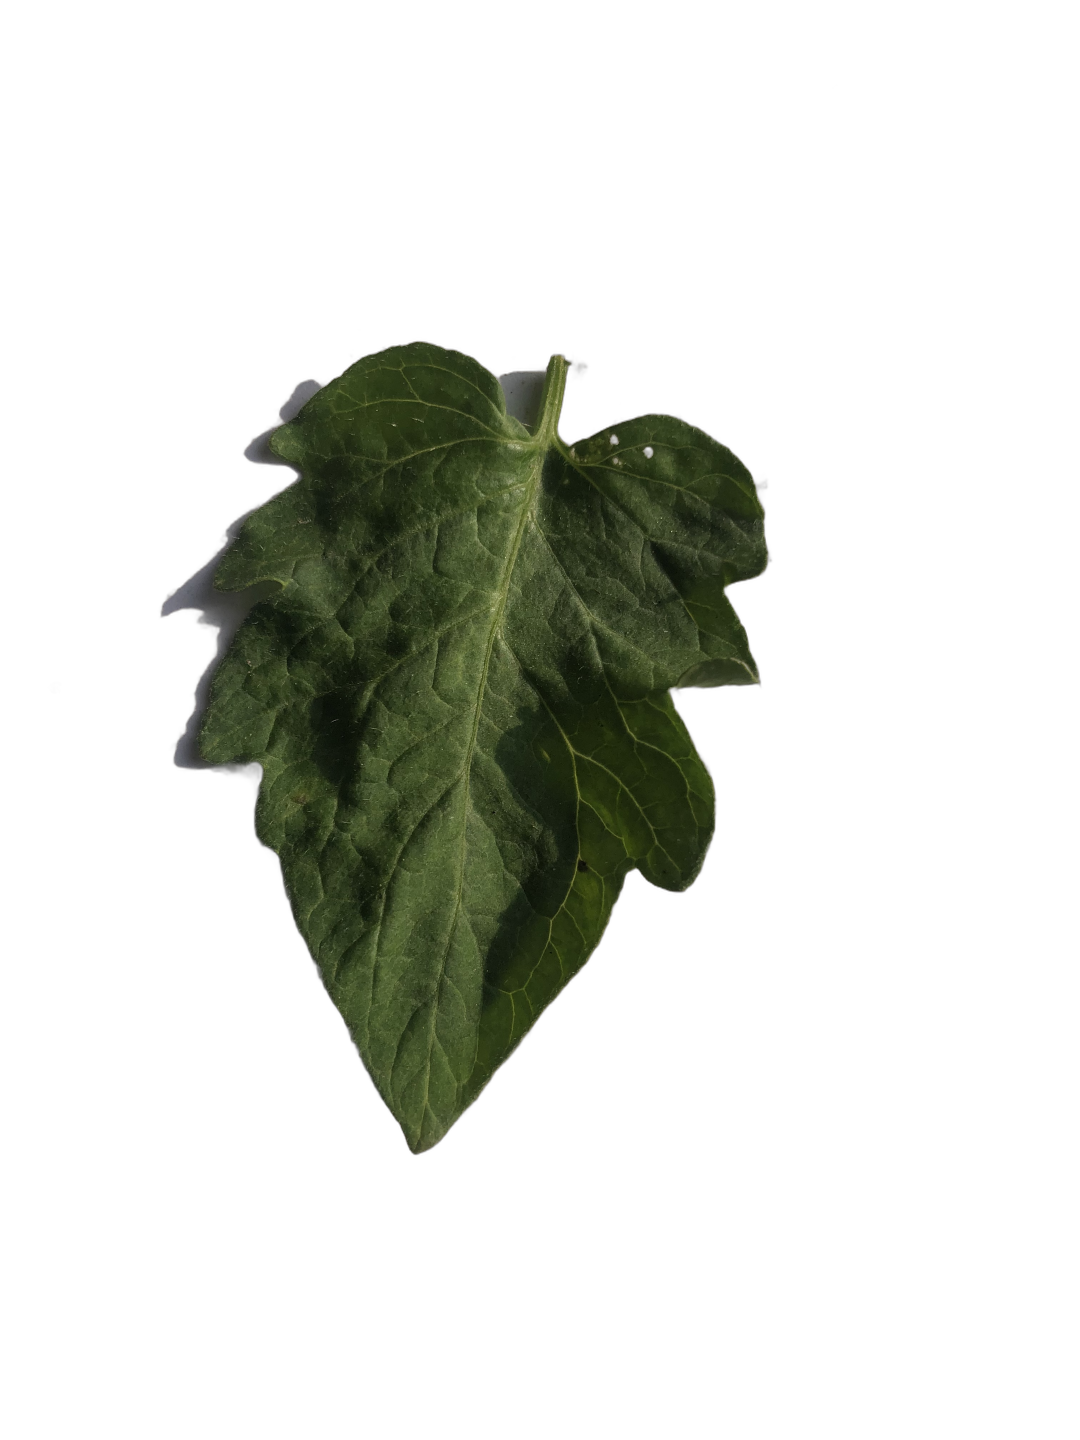
Crop: Tomato
Label: White_spot